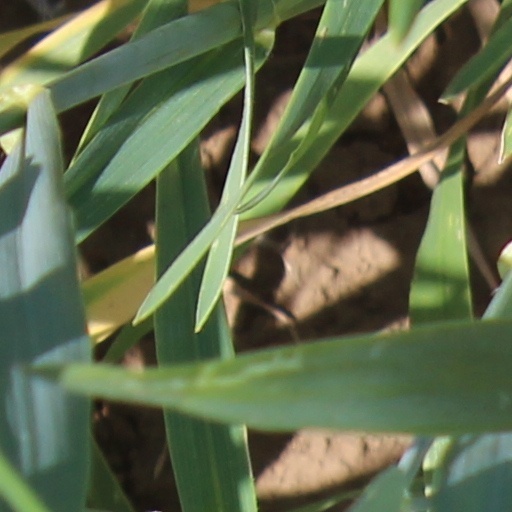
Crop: wheat